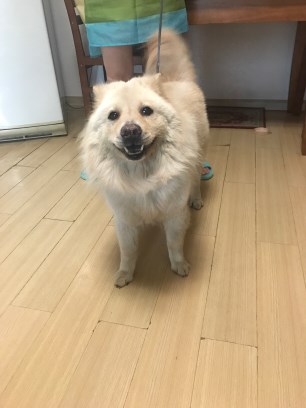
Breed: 2192-n000088-Samoyed